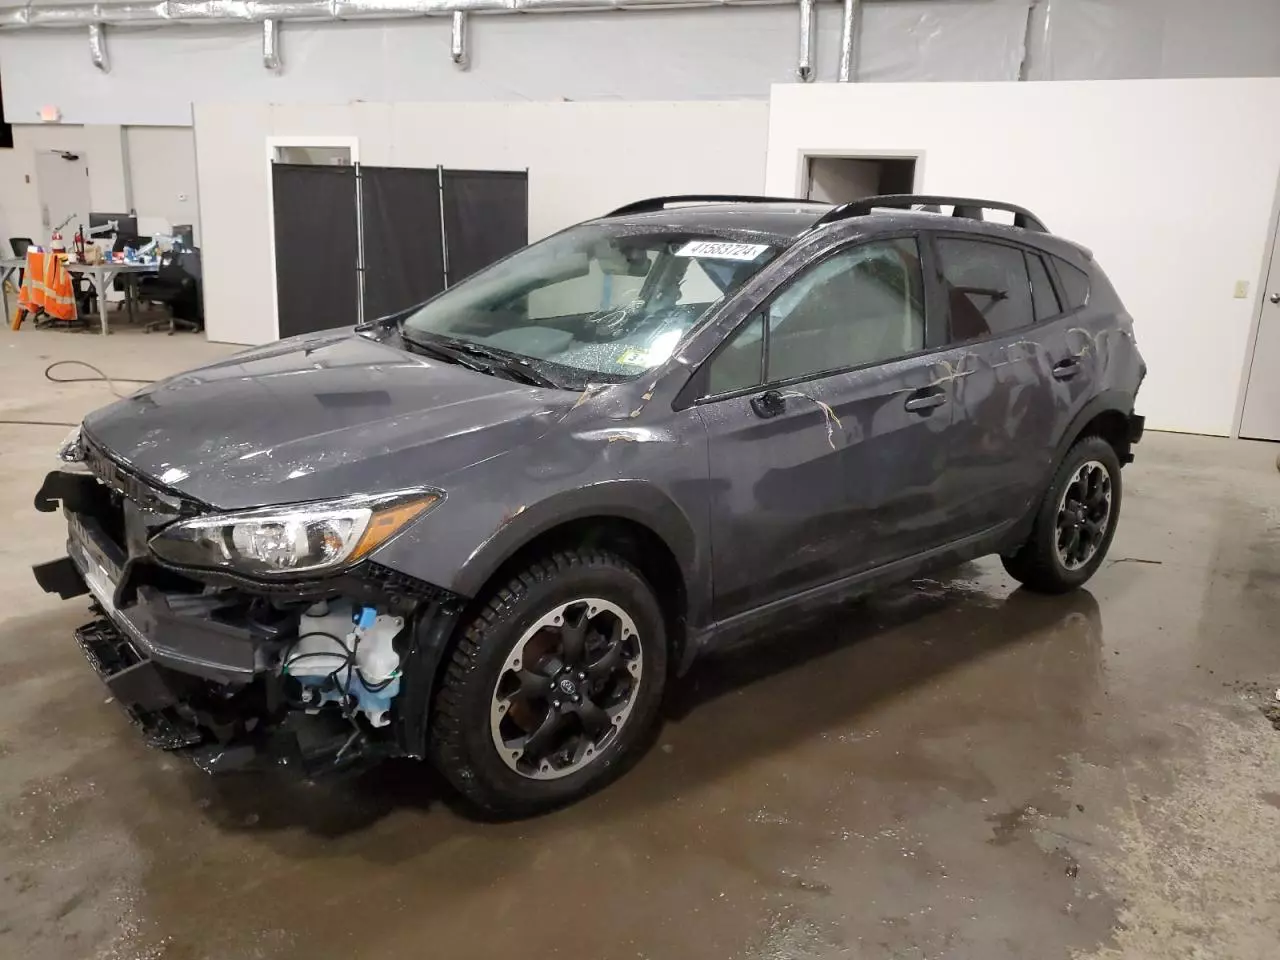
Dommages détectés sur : pare-choc avant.
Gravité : majeur